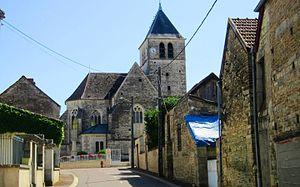
Eglise de Bouix (Côte-d'Or)
Bouix est une commune française située dans le canton de Châtillon-sur-Seine du département de la Côte-d'Or en région Bourgogne-Franche-Comté.